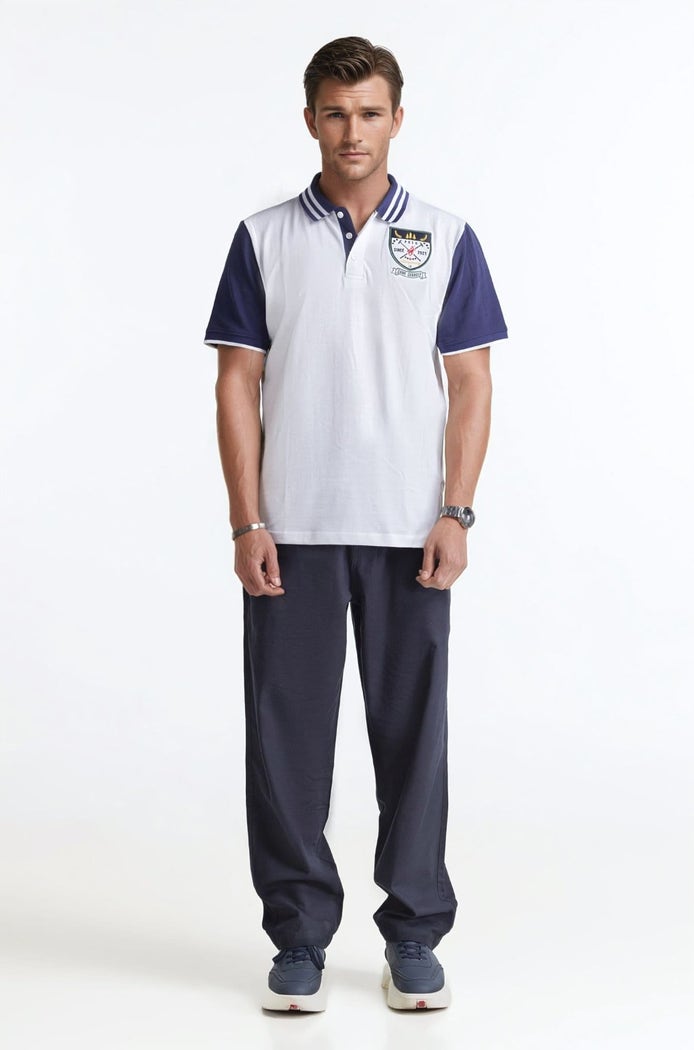
navy blue piqu polo pants